Martin Wagenschein

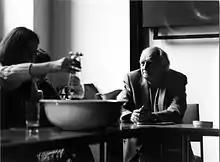
Martin Wagenschein

Martin Wagenschein (3 December 1896, in Gießen, in Germany – 3 April 1988, in Trautheim) was a science educator who worked in mathematical and scientific didactics.